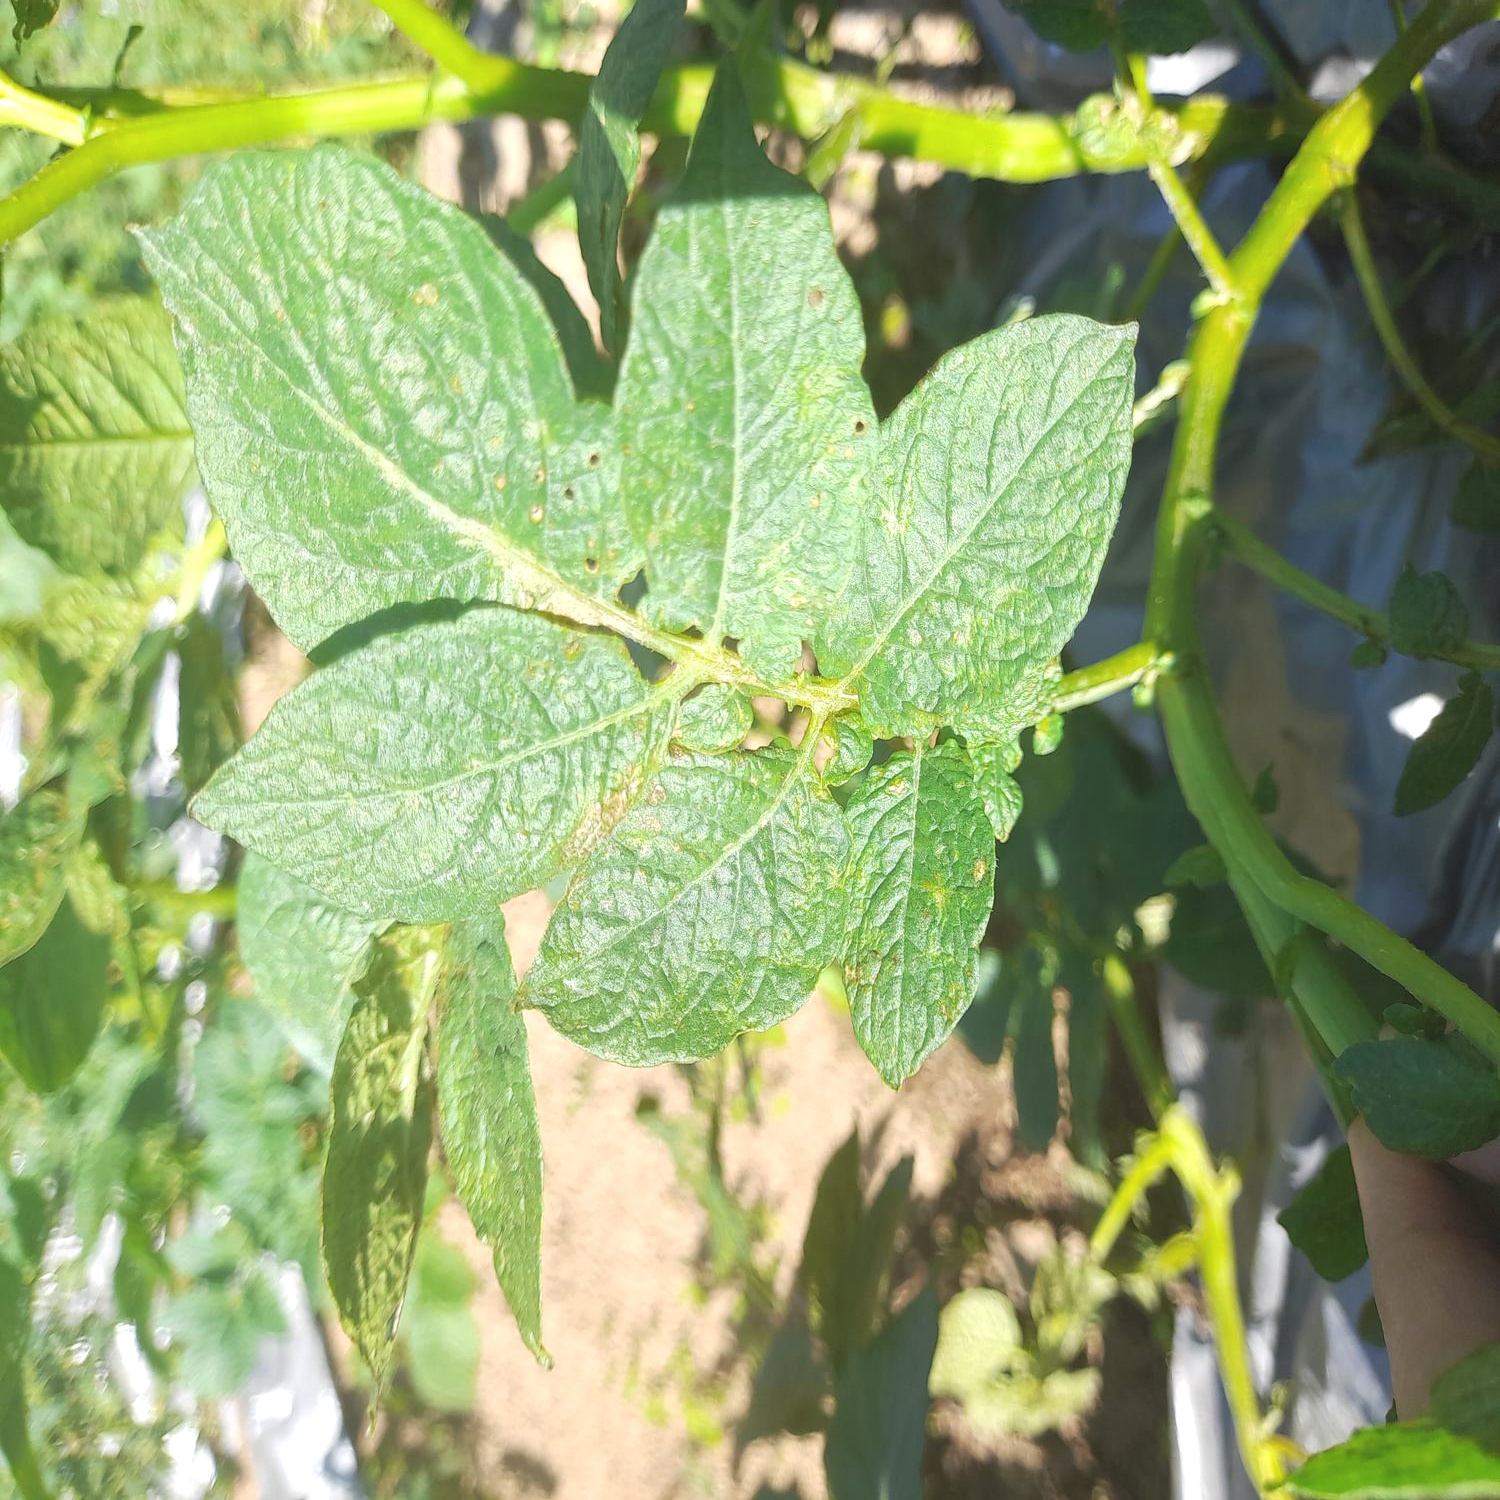
Etiqueta: Virus